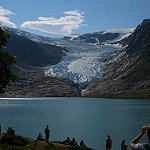
Scene: Outdoor